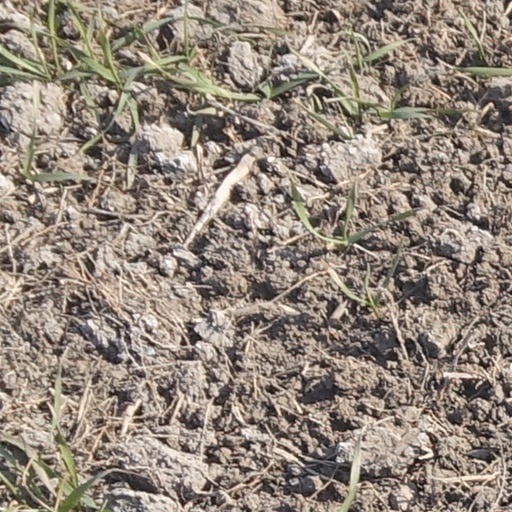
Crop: wheat